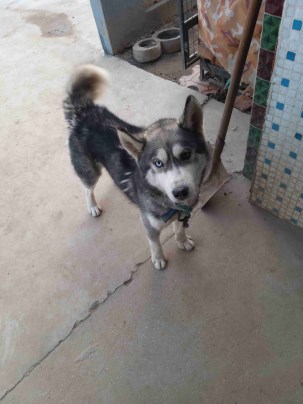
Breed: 1160-n000003-Siberian_husky